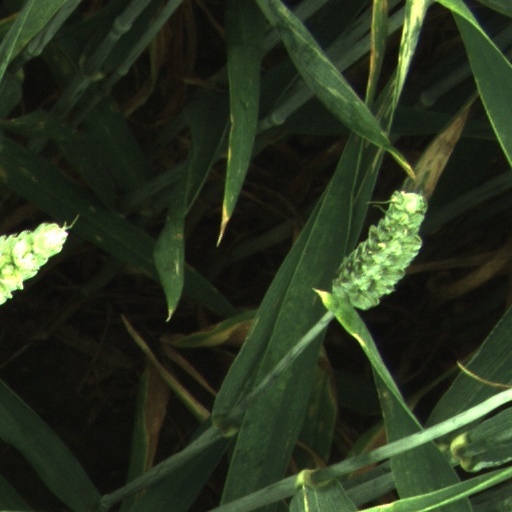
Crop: wheat